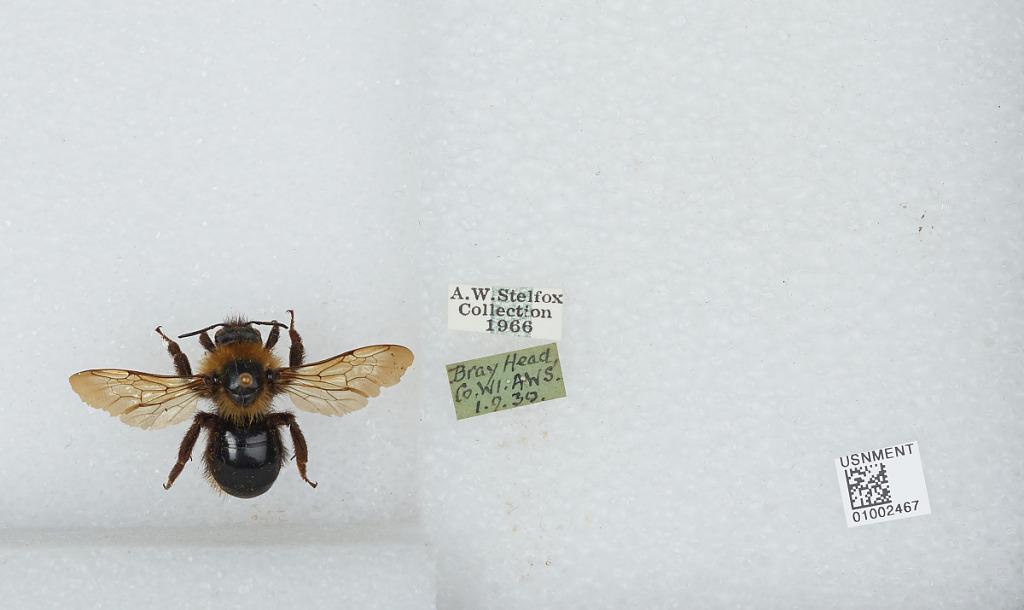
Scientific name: Bombus (Psithyrus) campestris Panzer
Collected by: A. Stelfox
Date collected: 1930-9-1
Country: Ireland
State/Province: Wicklow
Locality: Bray Head
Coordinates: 53.1906, -6.0842